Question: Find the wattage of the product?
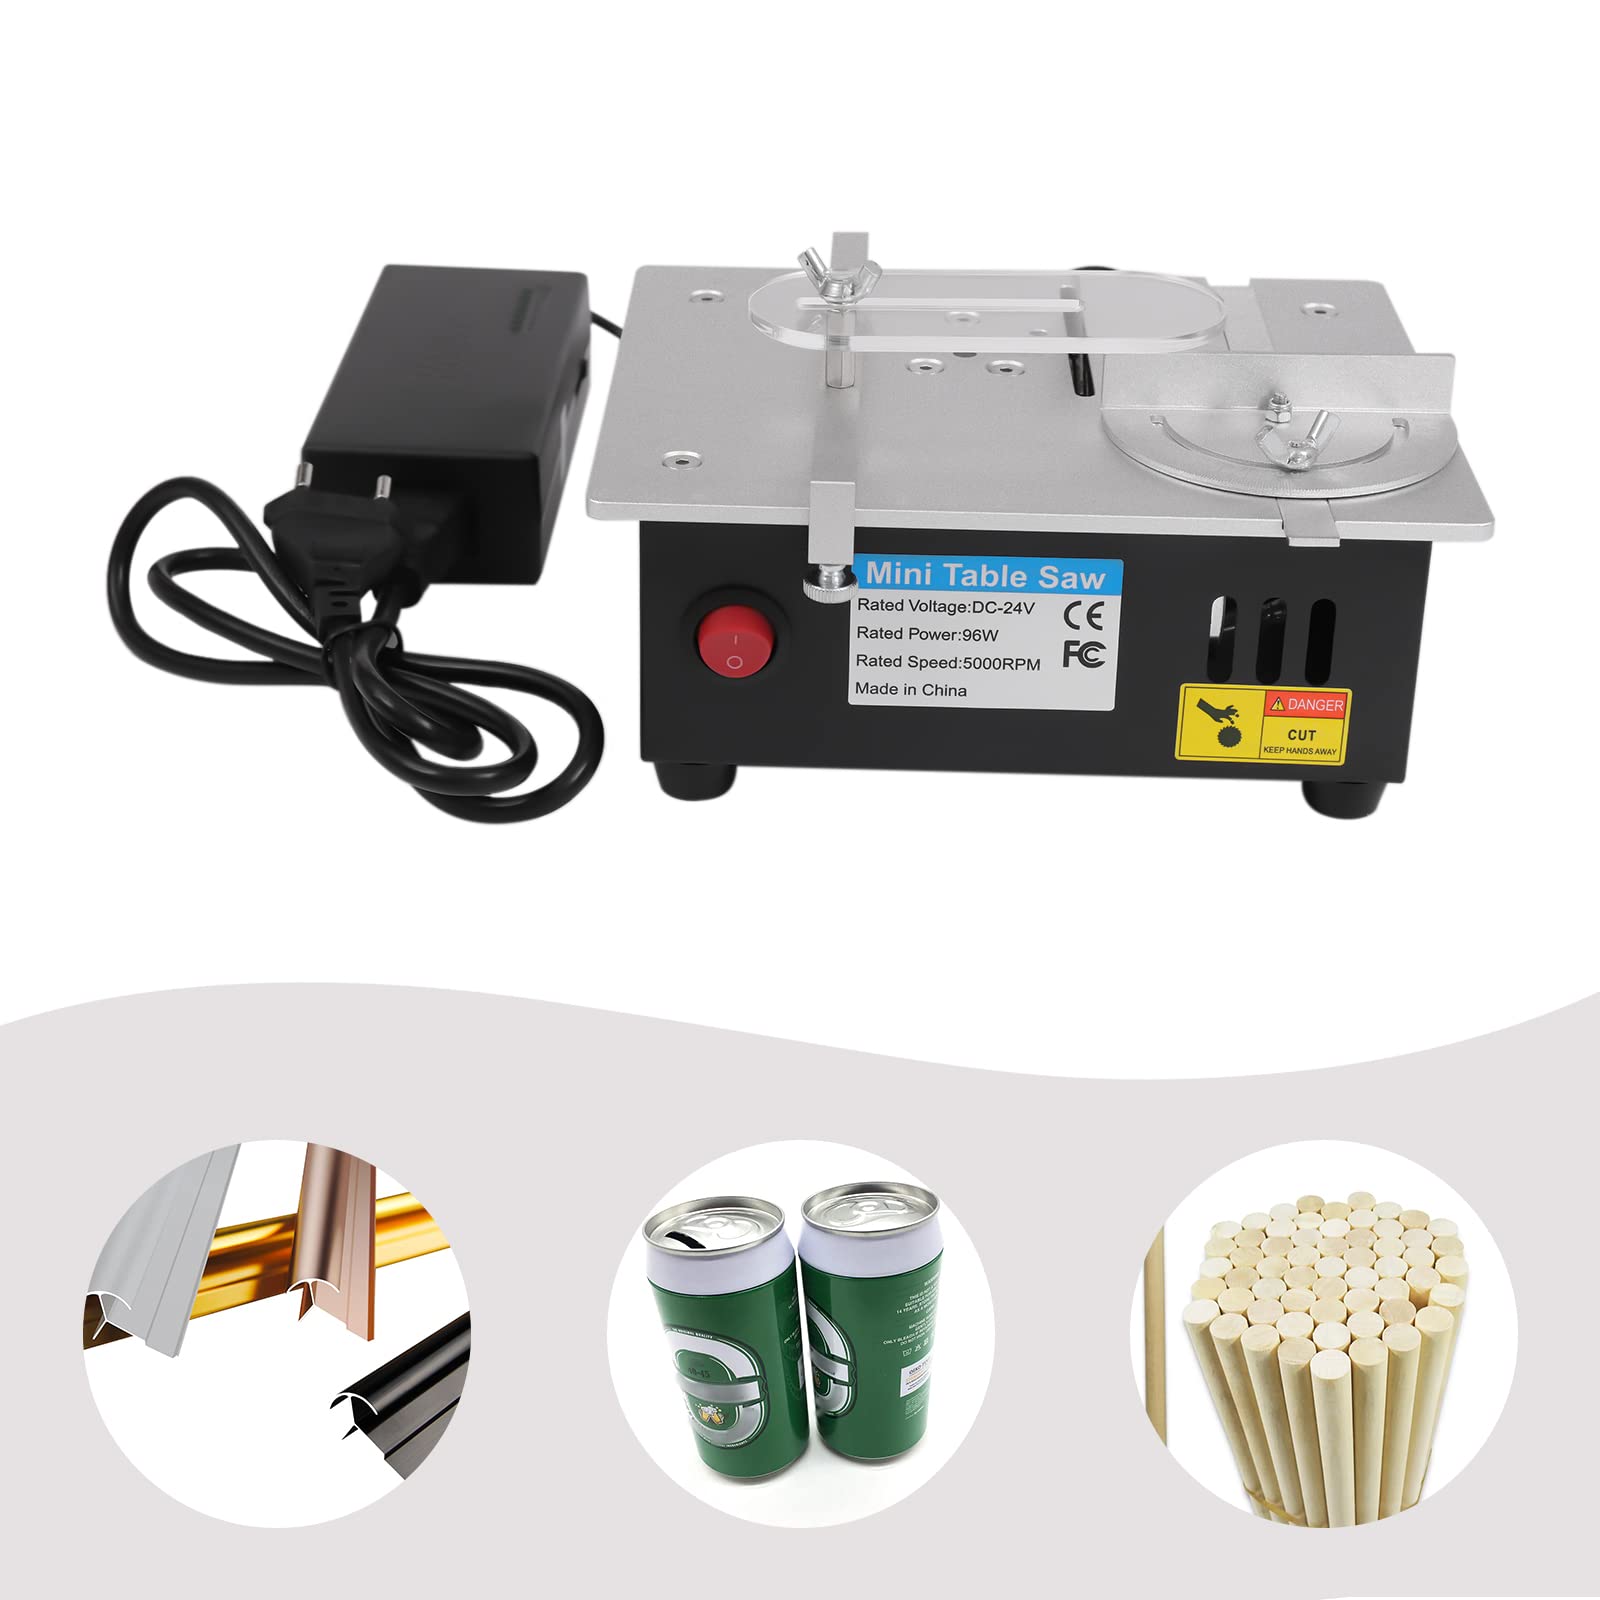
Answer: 96.0 watt